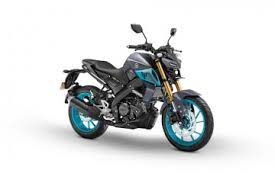
Vehicle type: Motorcycles